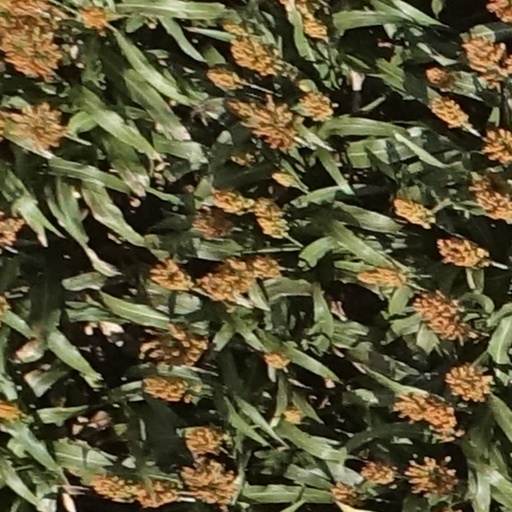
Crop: sorghum